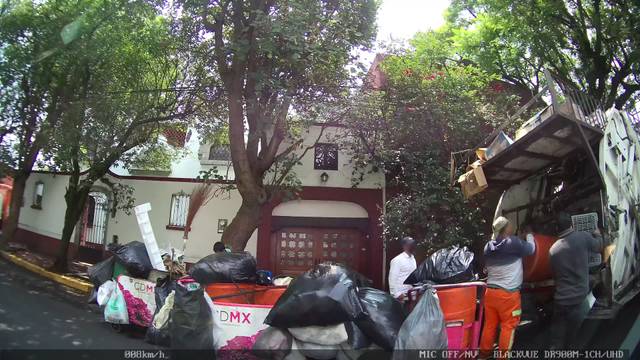
Region: Mexico
Coordinates: 19.353, -99.159